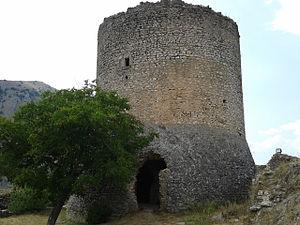
Le château de Ortona dei Marsi est un château situé dans la ville de Ortona dei Marsi, province de L'Aquila, dans les Abruzzes.